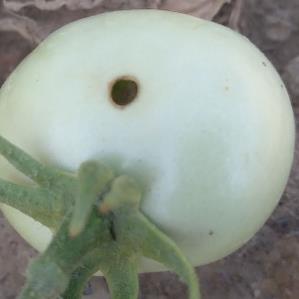
Crop: Tomato
Condition: helicoverpa-armigera-p